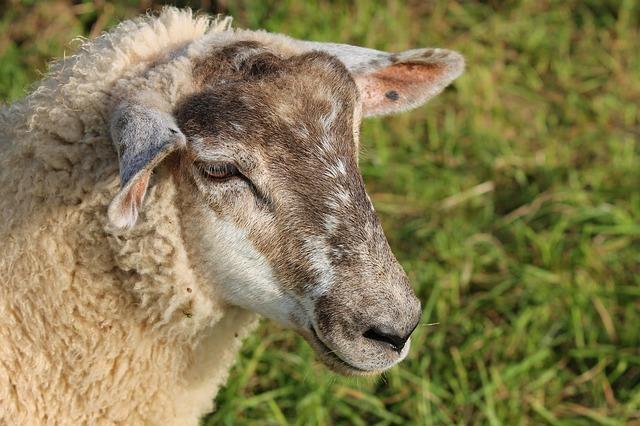
sheep